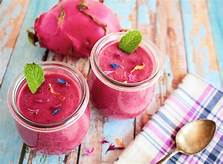
Label: Dragonfruit